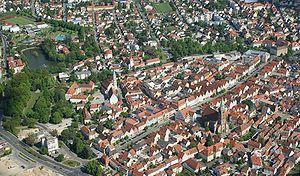
Neumarkt in der Oberpfalz est une ville d'Allemagne, chef-lieu de l'arrondissement de Neumarkt in der Oberpfalz dans le district du Haut-Palatinat, en Bavière. Elle possède le statut de Große Kreisstadt.